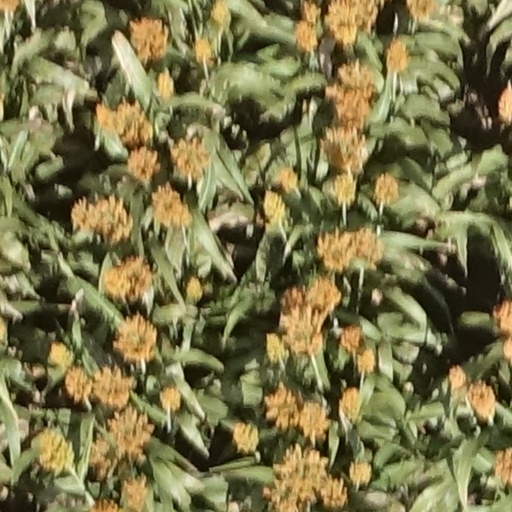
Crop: sorghum